Our Version of Events

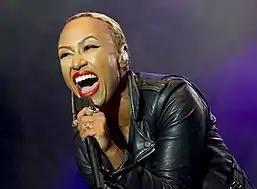
Sandé performing at the 2013 Gibraltar Music Festival

Sandé took her middle name Emeli on professionally two years before she hit the limelight as Adele had just risen to prominence. "I changed it as soon as Adele came out. I just thought, 'You've kind of taken the [name] now', so I went with my middle name. She was just getting bigger and bigger, so I thought I just really need it."